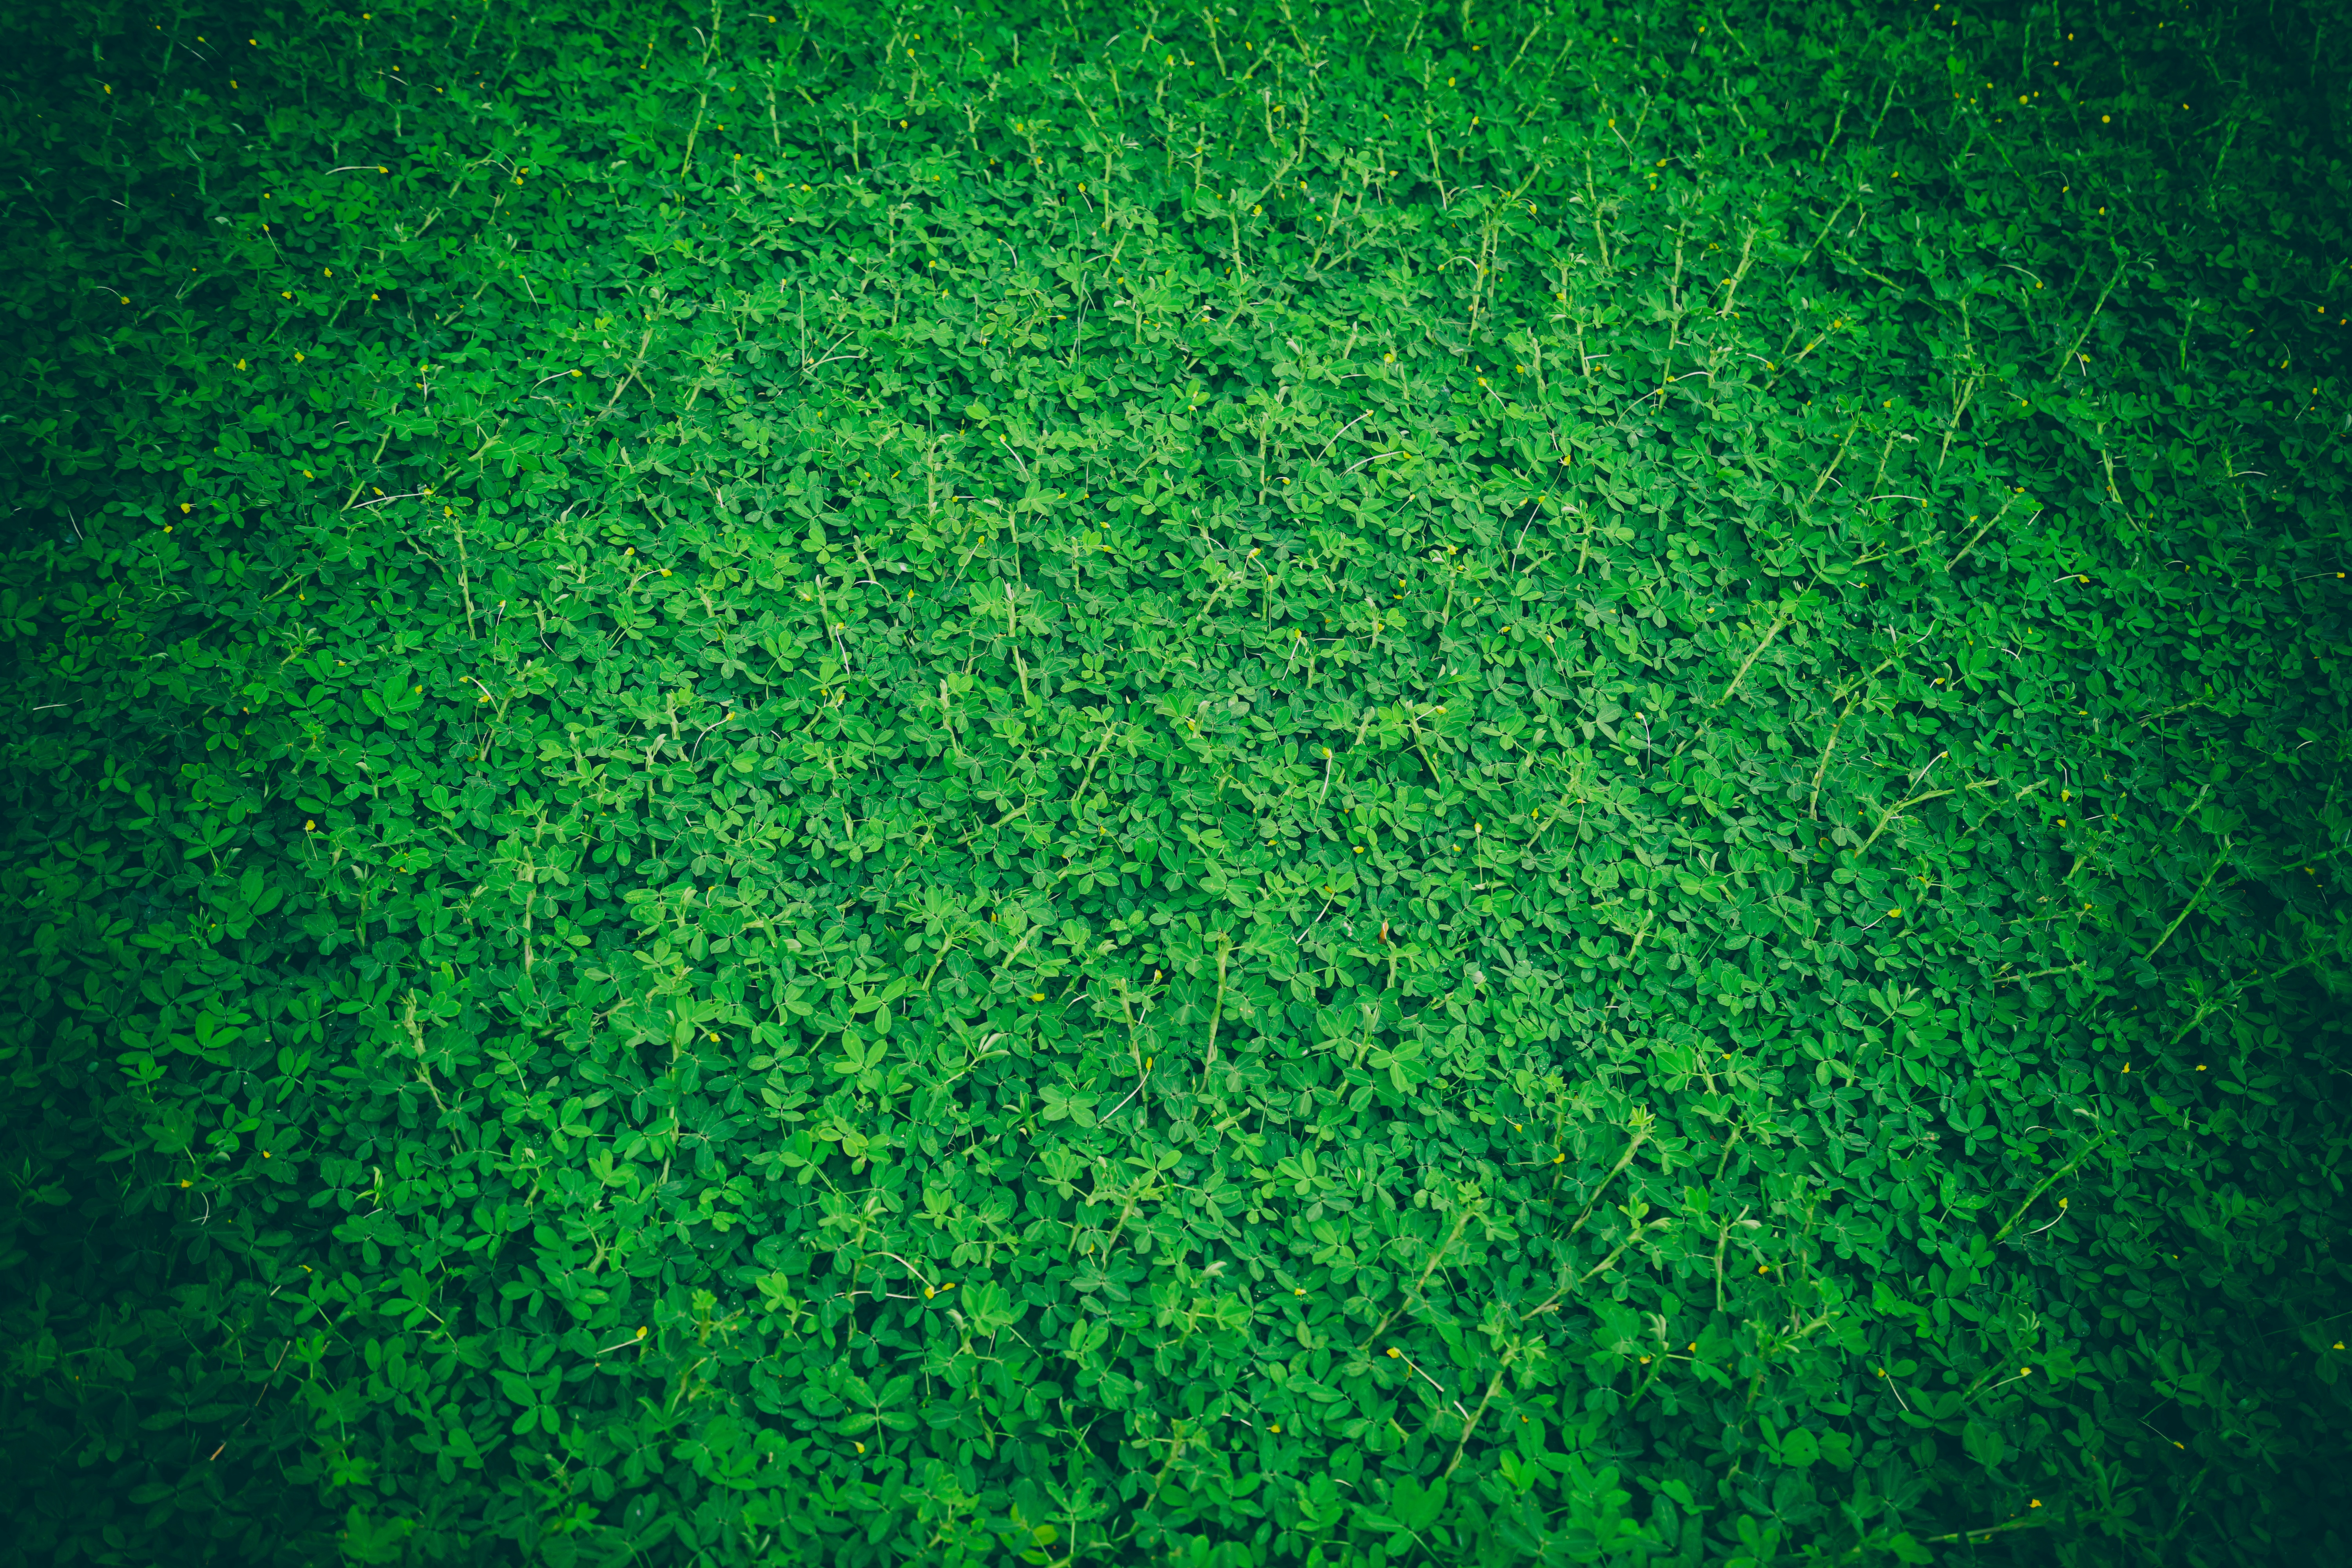
grass, plant, lawn, sunlight, texture, leaf, flower, moss, green, soil, algae, shrub, flooring, grass family